Squibs (1935 film)

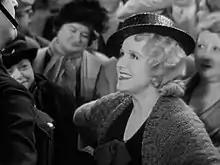
Betty Balfour working as a flower seller in Piccadilly Circus is confronted by policeman Stanley Holloway (far left)

Squibs is a 1935 British musical romantic comedy film directed by Henry Edwards and starring Betty Balfour, Gordon Harker and Stanley Holloway.